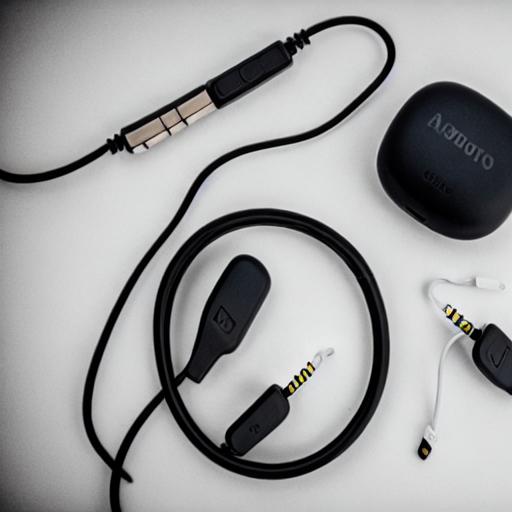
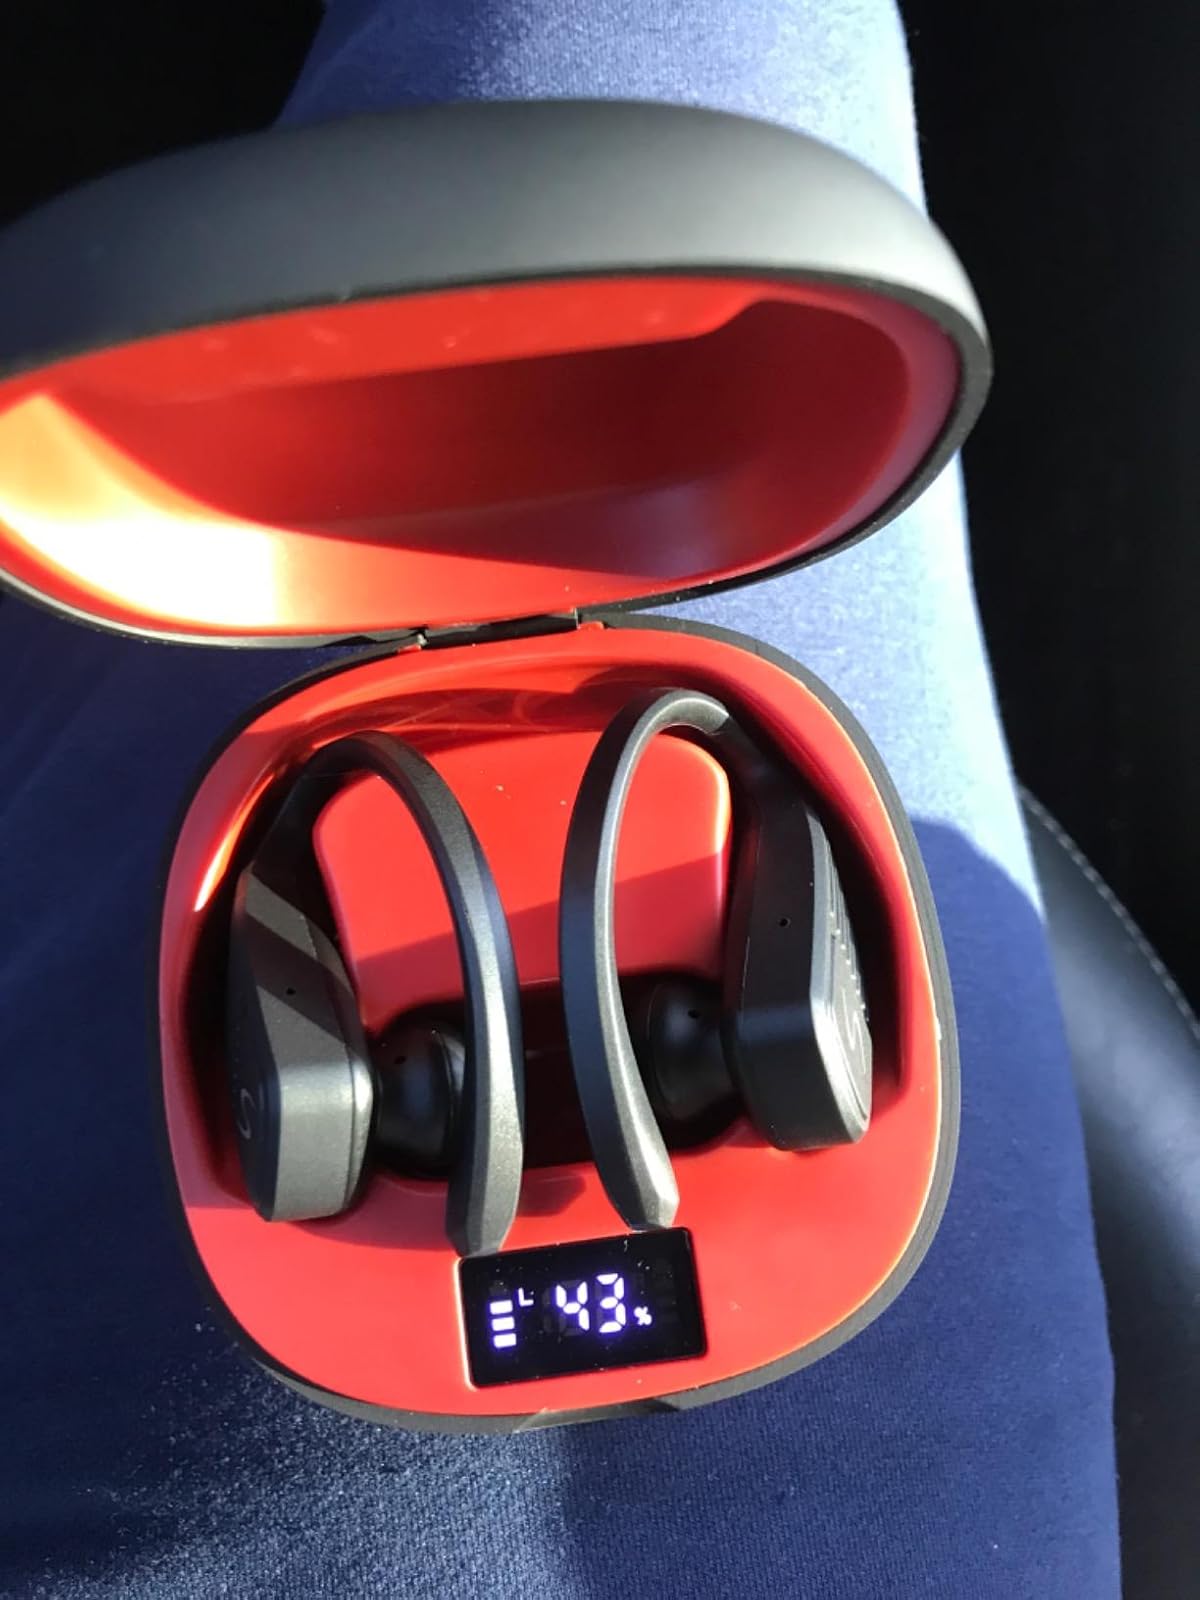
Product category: earbuds
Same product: no